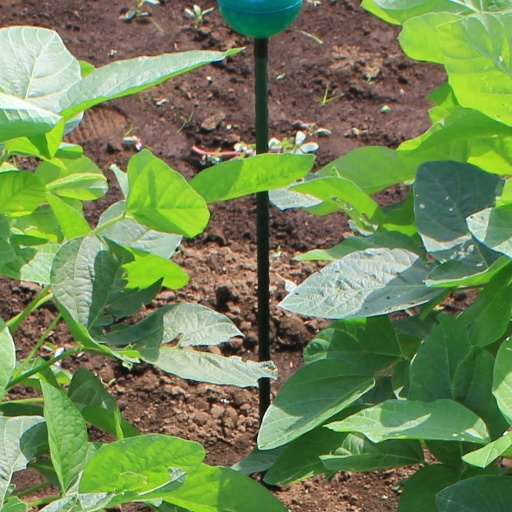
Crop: soybean